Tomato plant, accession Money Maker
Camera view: tilt-top (135 deg); turntable rotation: 60 degrees
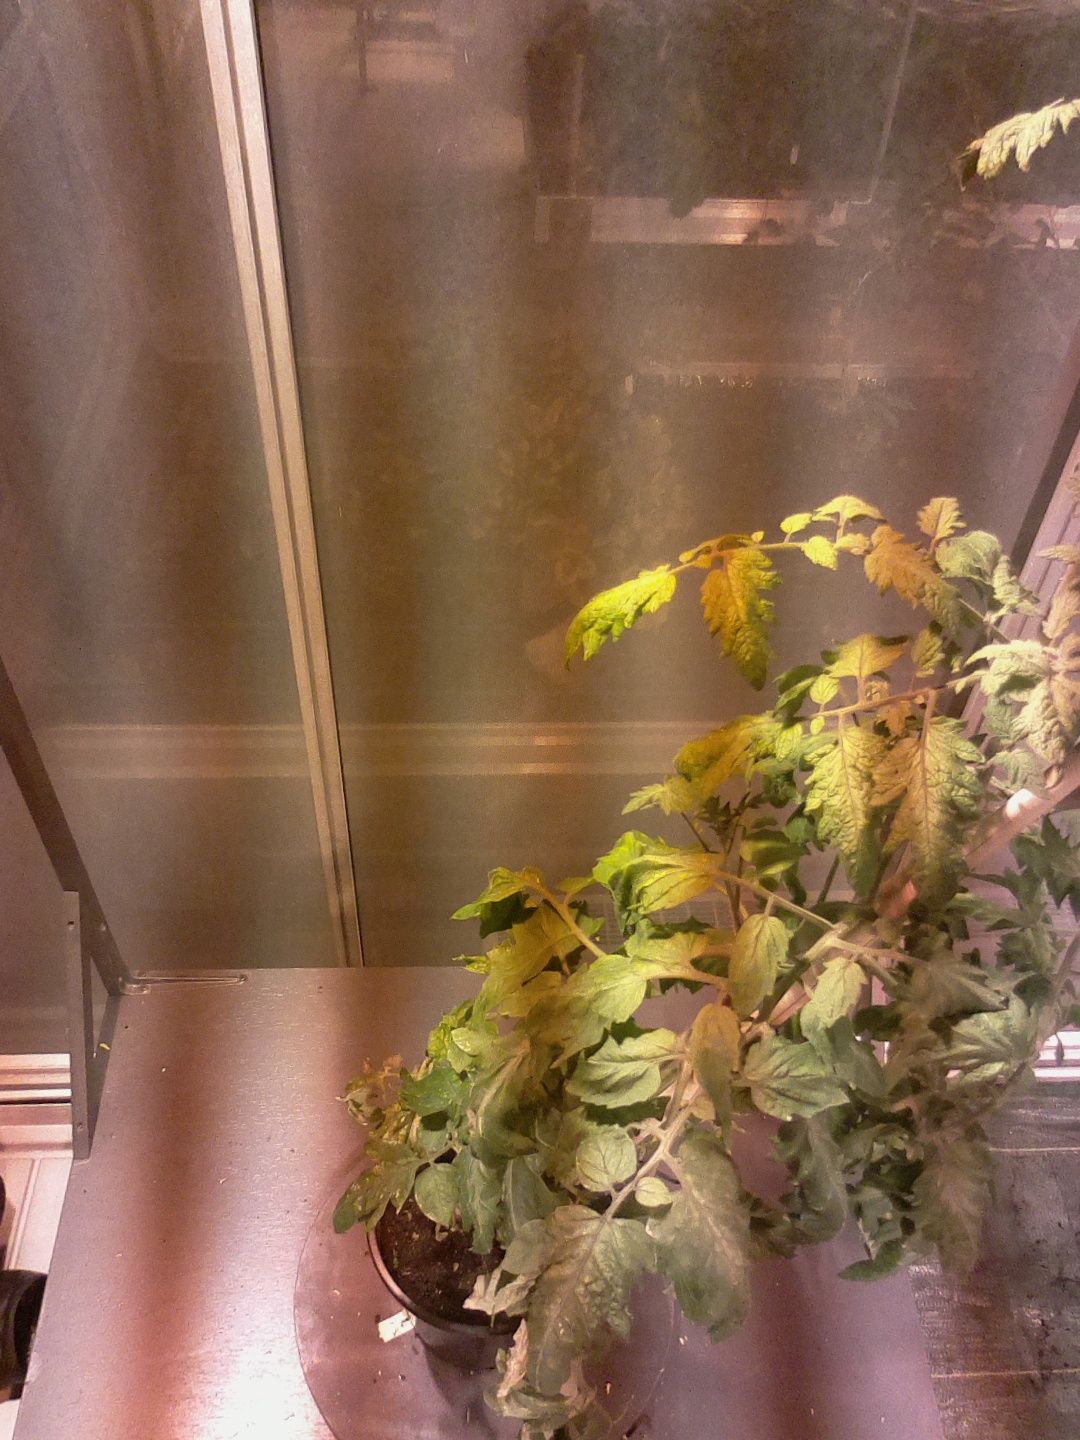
BBCH growth stage 72: 20%-30% of final fruit size